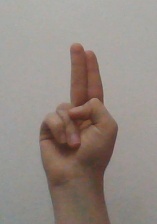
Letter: taa